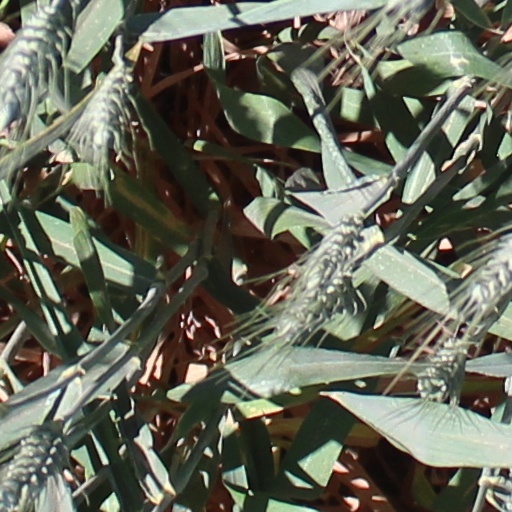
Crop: wheat